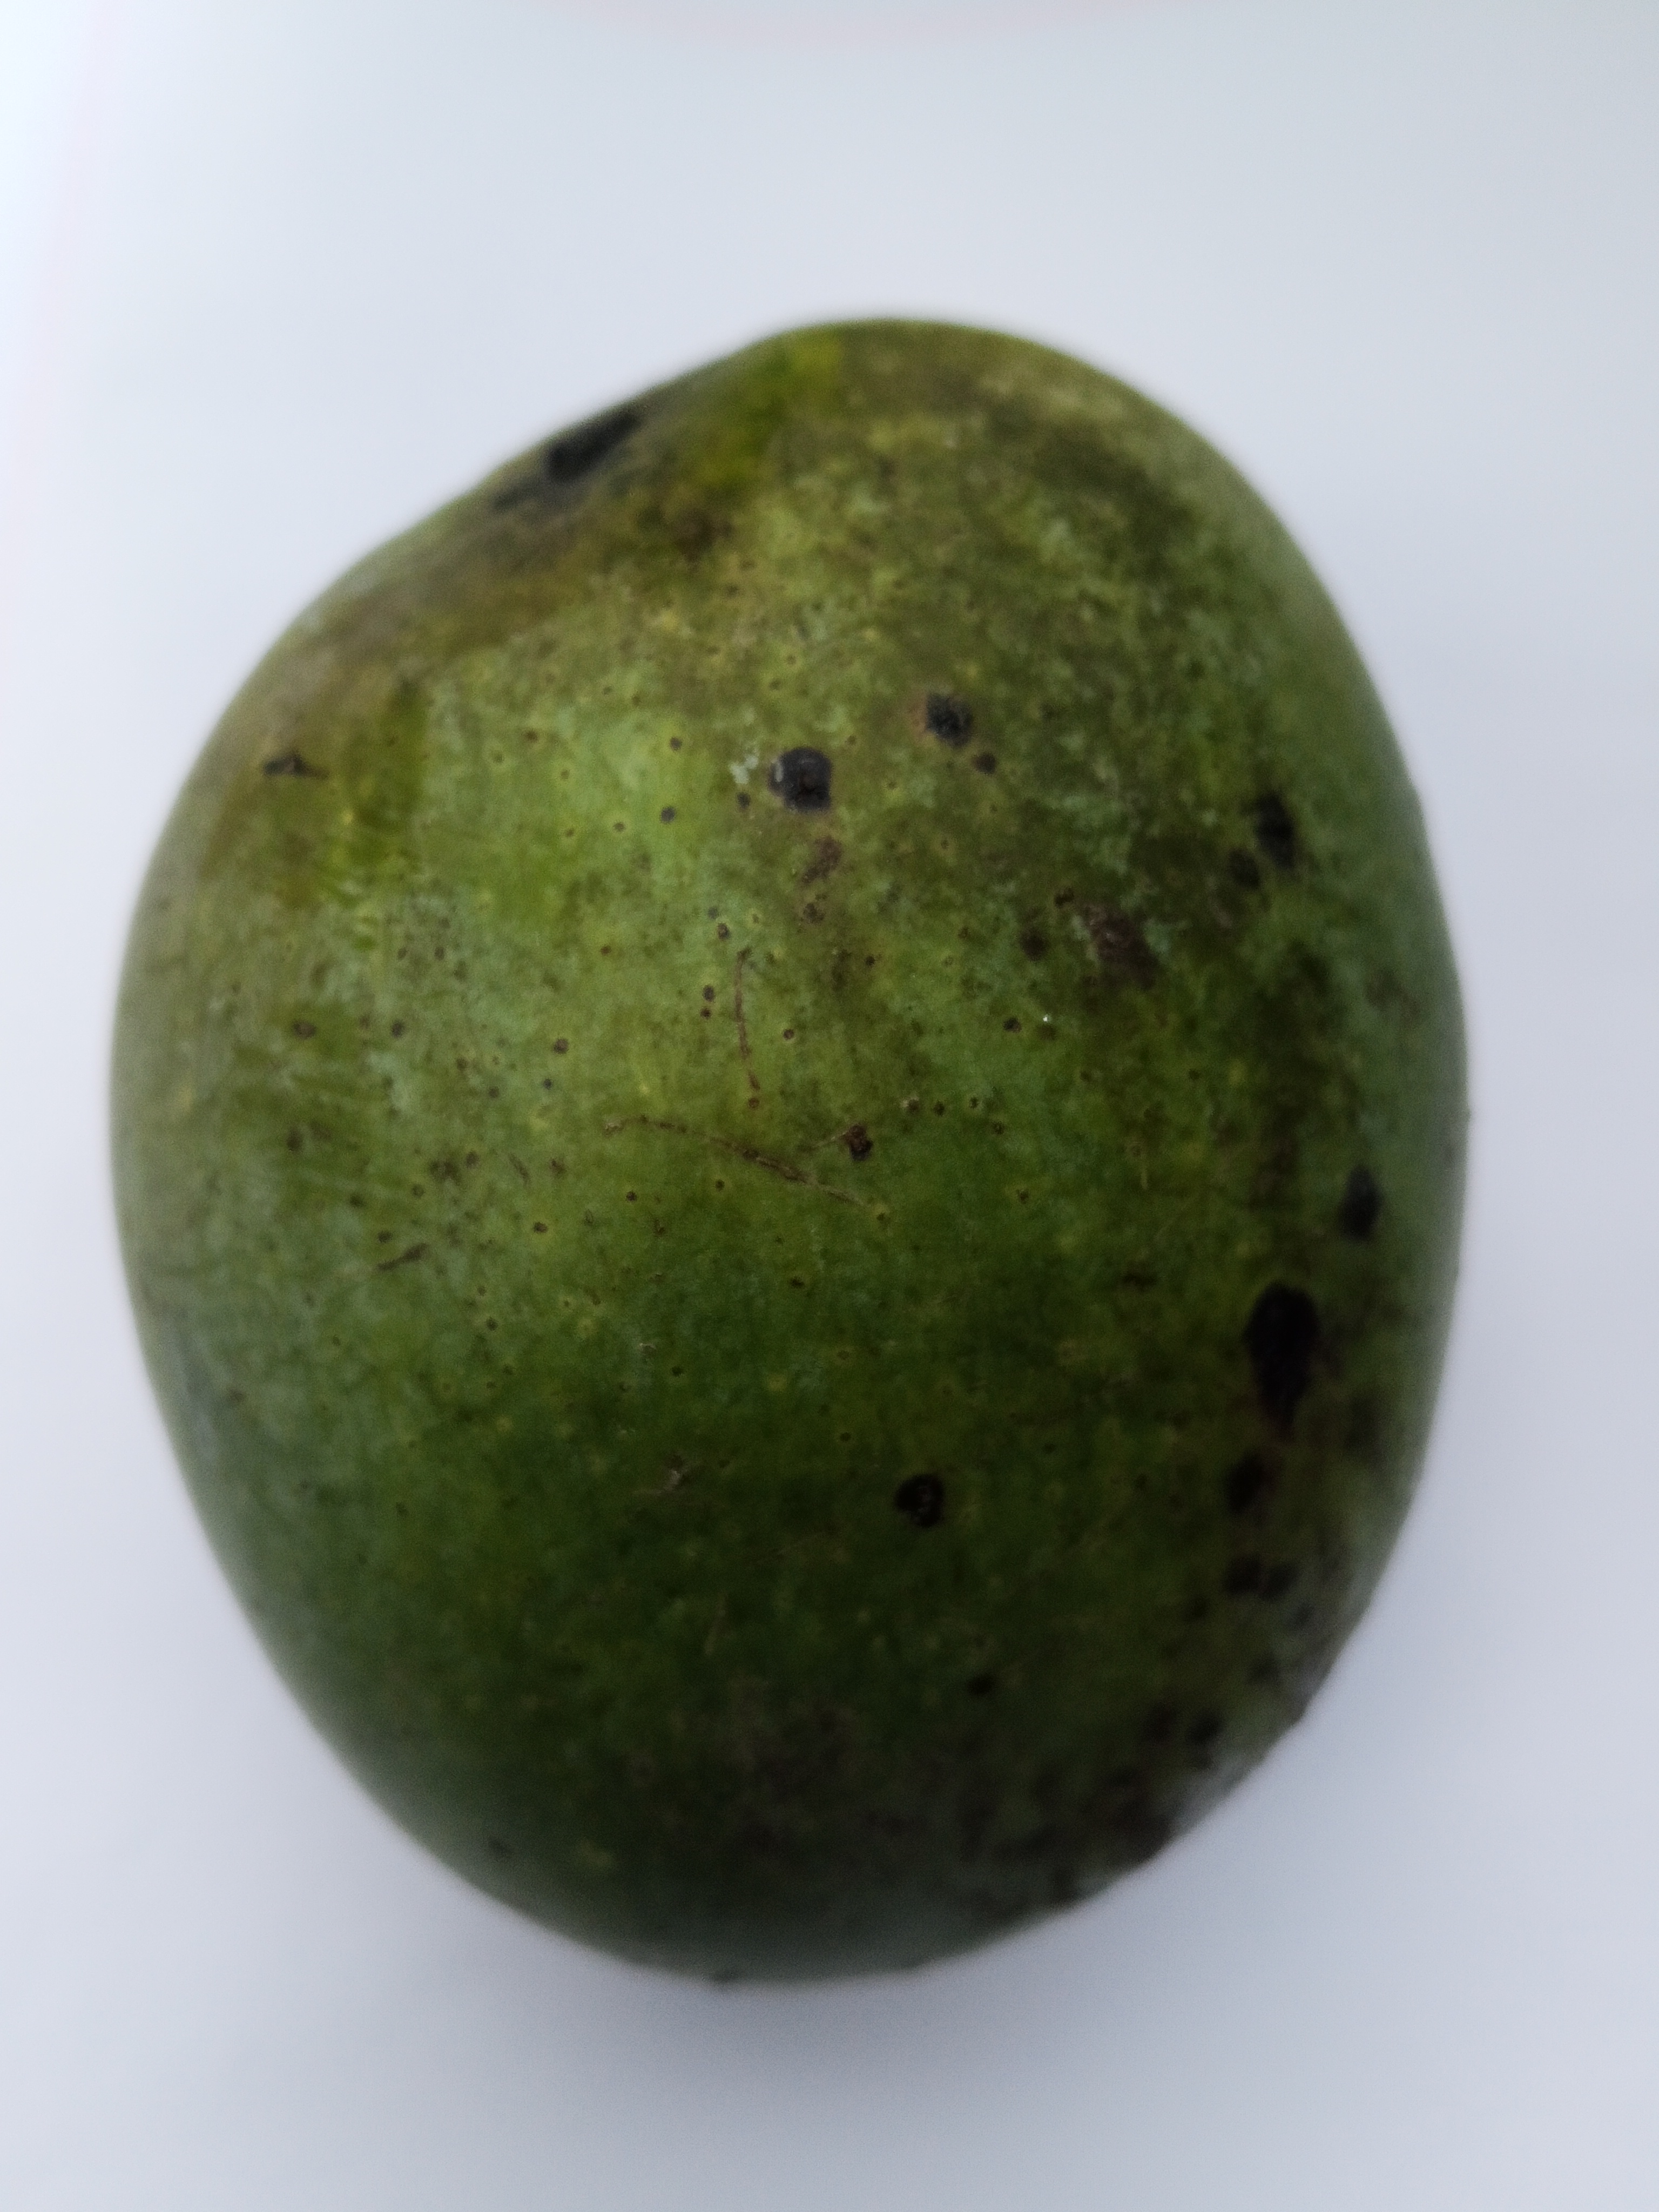
Mango variety: Bari 4